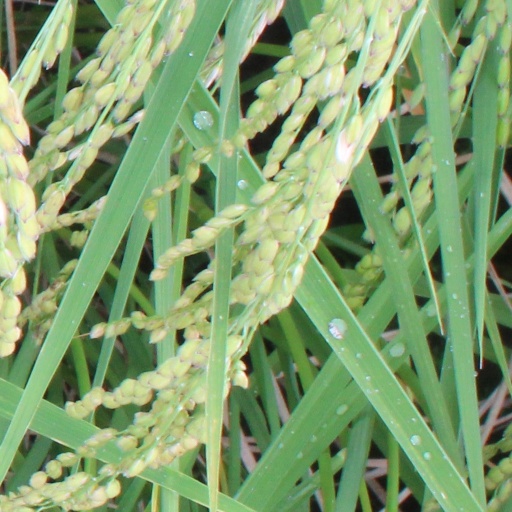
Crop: rice